Pike (weapon)

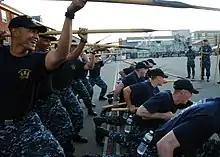
American petty officers reenact boarding pike drills

The mid-17th century to the early 18th century saw the decline of the pike in most European armies. This started with the proliferation of the flintlock musket, which gave the musketeer a faster rate of fire than he before possessed, incentivizing a higher ratio of shot to pikes on the battlefield. It continued with development of the plug bayonet, followed by the socket bayonet in the 1680s and 1690s. The plug bayonet did not replace the pike as it required a soldier surrender his ability to shoot or reload to fix it, but the socket bayonet solved that issue. The bayonet added a long blade of up to to the end of the musket, allowing the musket to act as a spear-like weapon when held out with both hands. Although they did not have the full reach of pikes, bayonets were effective against cavalry charges, which used to be the main weakness of musketeer formations, and allowed armies to massively expand their potential firepower by giving every infantryman a firearm; pikemen were no longer needed to protect musketeers from cavalry. Furthermore, improvements in artillery caused most European armies to abandon large formations in favor of multiple staggered lines, both to minimize casualties and to present a larger frontage for volley fire. Thick hedges of bayonets proved to be an effective anti-cavalry solution, and improved musket firepower was now so deadly that combat was often decided by shooting alone.